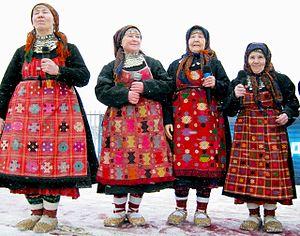
Party For Everybody est la chanson du groupe folklorique russe Buranovskie Babuški, originaire d'Oudmourtie, qui représente la Russie au Concours Eurovision de la chanson 2012 à Bakou, en Azerbaïdjan.
Les Buranovskie Babuški, en russe : Бура́новские бабушки, en oudmourte : Бурангуртысь песянайёс, sont un groupe folklorique de la région d'Oudmourtie en Russie, dans le village de Bouranovo, chantant dans la langue oudmourte. Il est composé de huit grands-mères comme son nom l'indique.